Eastern span replacement of the San Francisco–Oakland Bay Bridge

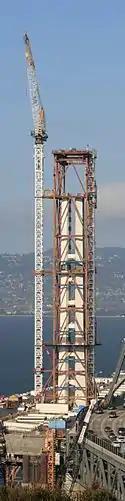
March 4, 2011: Phase 4 with all four columns in place; the jack-up crane (to the left) was used to erect and dismantle the scaffold, and a gantry crane atop the scaffold lifts and places the tower columns.

The process to build the SAS tower atop its foundation consisted of five phases. The first four phases each consisted of lifting segments of four similar columns and bolting them into place and to elements connecting them, while the last phase was to lift the final top cap that will carry the crowning main cable saddle. On July 28, 2010, the first of four below-deck main tower pillars was erected, having arrived earlier in the month by barge from China. They were placed by lifting one end from a barge into a temporary scaffold, with a carriage on the barge to allow the lower end to move into place. After the columns were bolted into place, the scaffolding was then extended upward to allow the next set of above deck columns to be erected, lifted, and translated into position, a process repeated for each of the remaining phases.